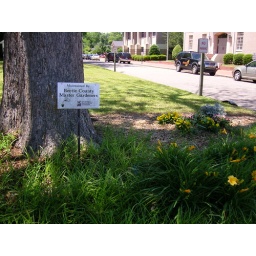
flower bed by the Confederate monument